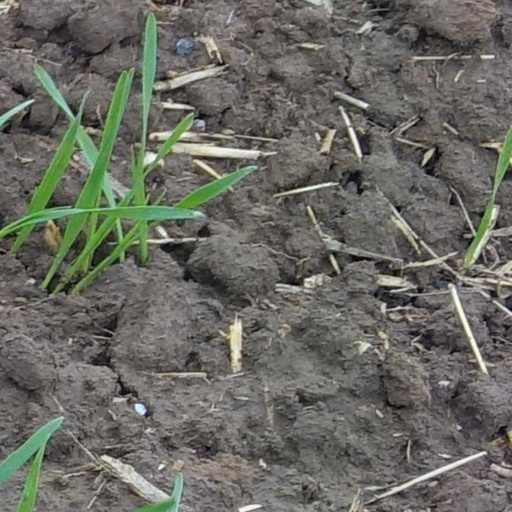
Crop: wheat